Christian Gottlob Leberecht Großmann

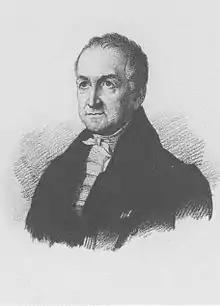

Christian Gottlob Leberecht Großmann (9 November 1783 in Prießnitz – 29 June 1857 in Leipzig) was a German theologian.